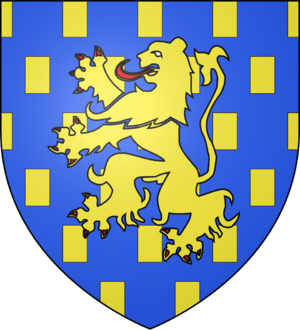
La cité de Sainte-Suzanne (Mayenne), qui fait partie de la commune nouvelle de Sainte-Suzanne-et-Chammes, s'est forgée un riche passé, favorisé par une situation géographique longtemps stratégique et par la qualité des familles qui ont possédé son château.